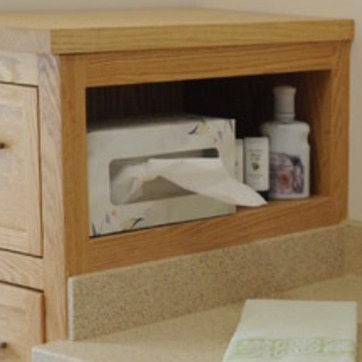
Material: paper